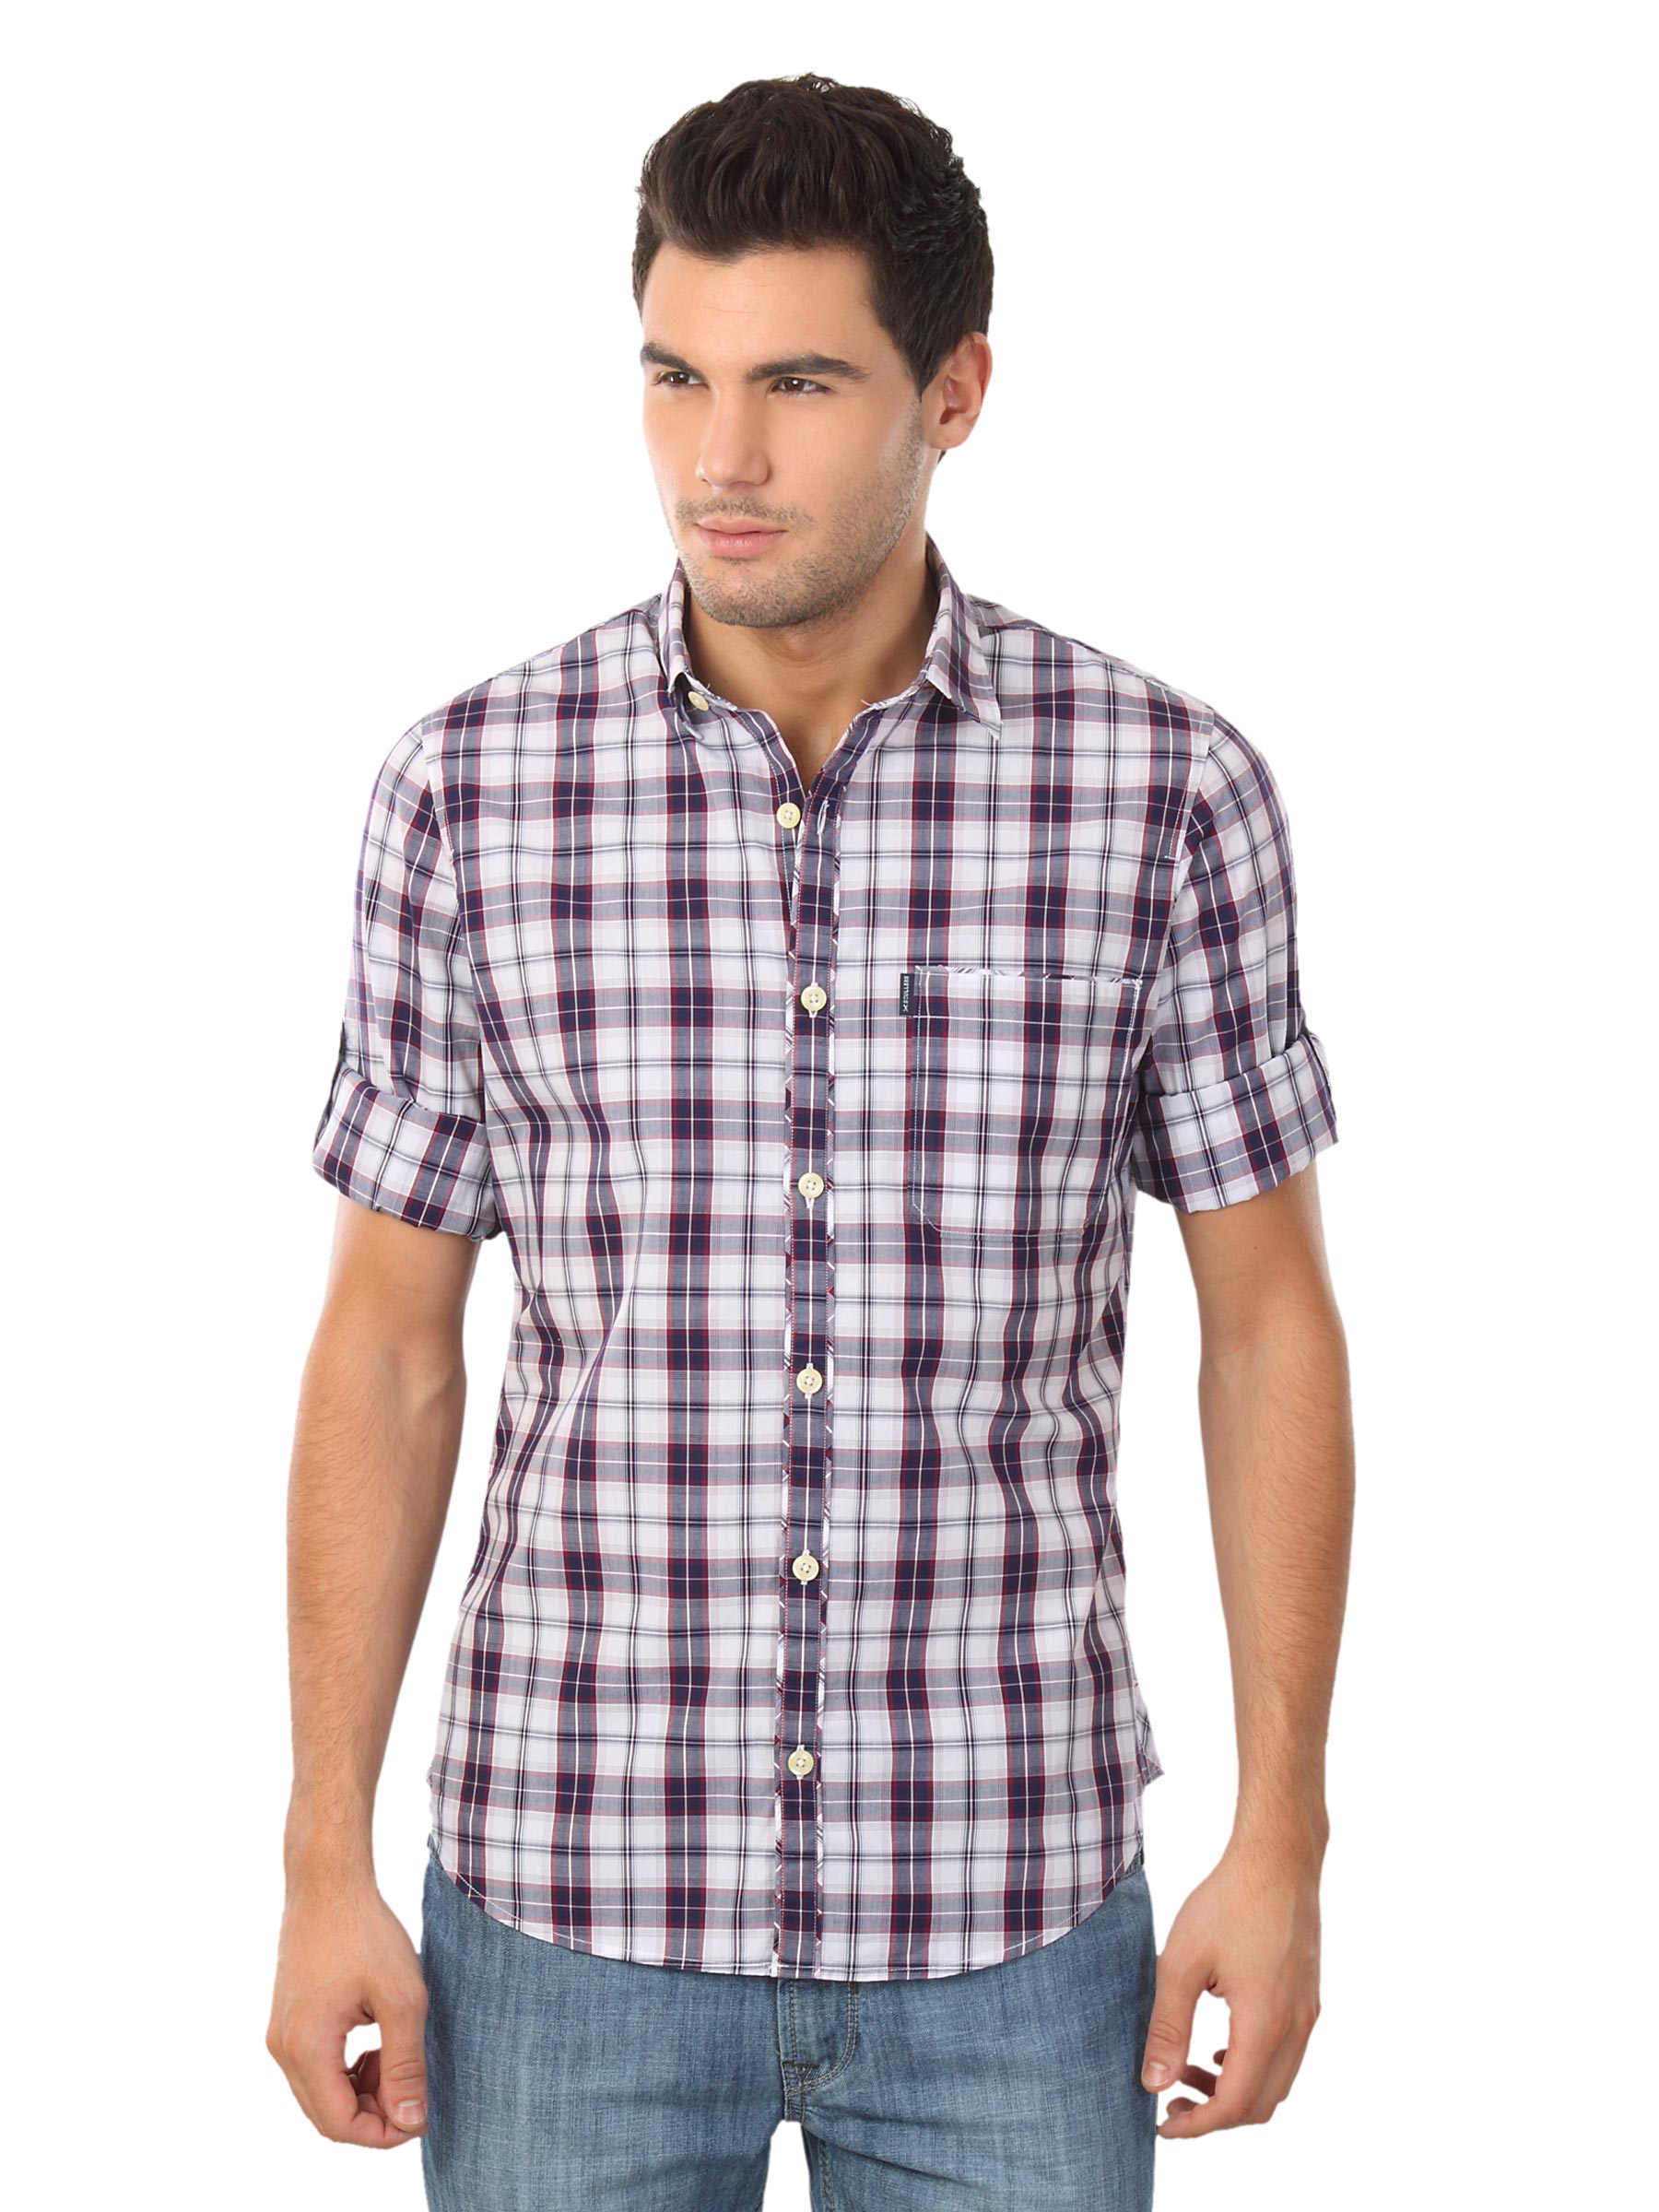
Scullers Men Maroon & Navy Blue Shirt
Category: Apparel / Topwear / Shirts
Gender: Men
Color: Maroon
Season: Summer 2012
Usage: Casual